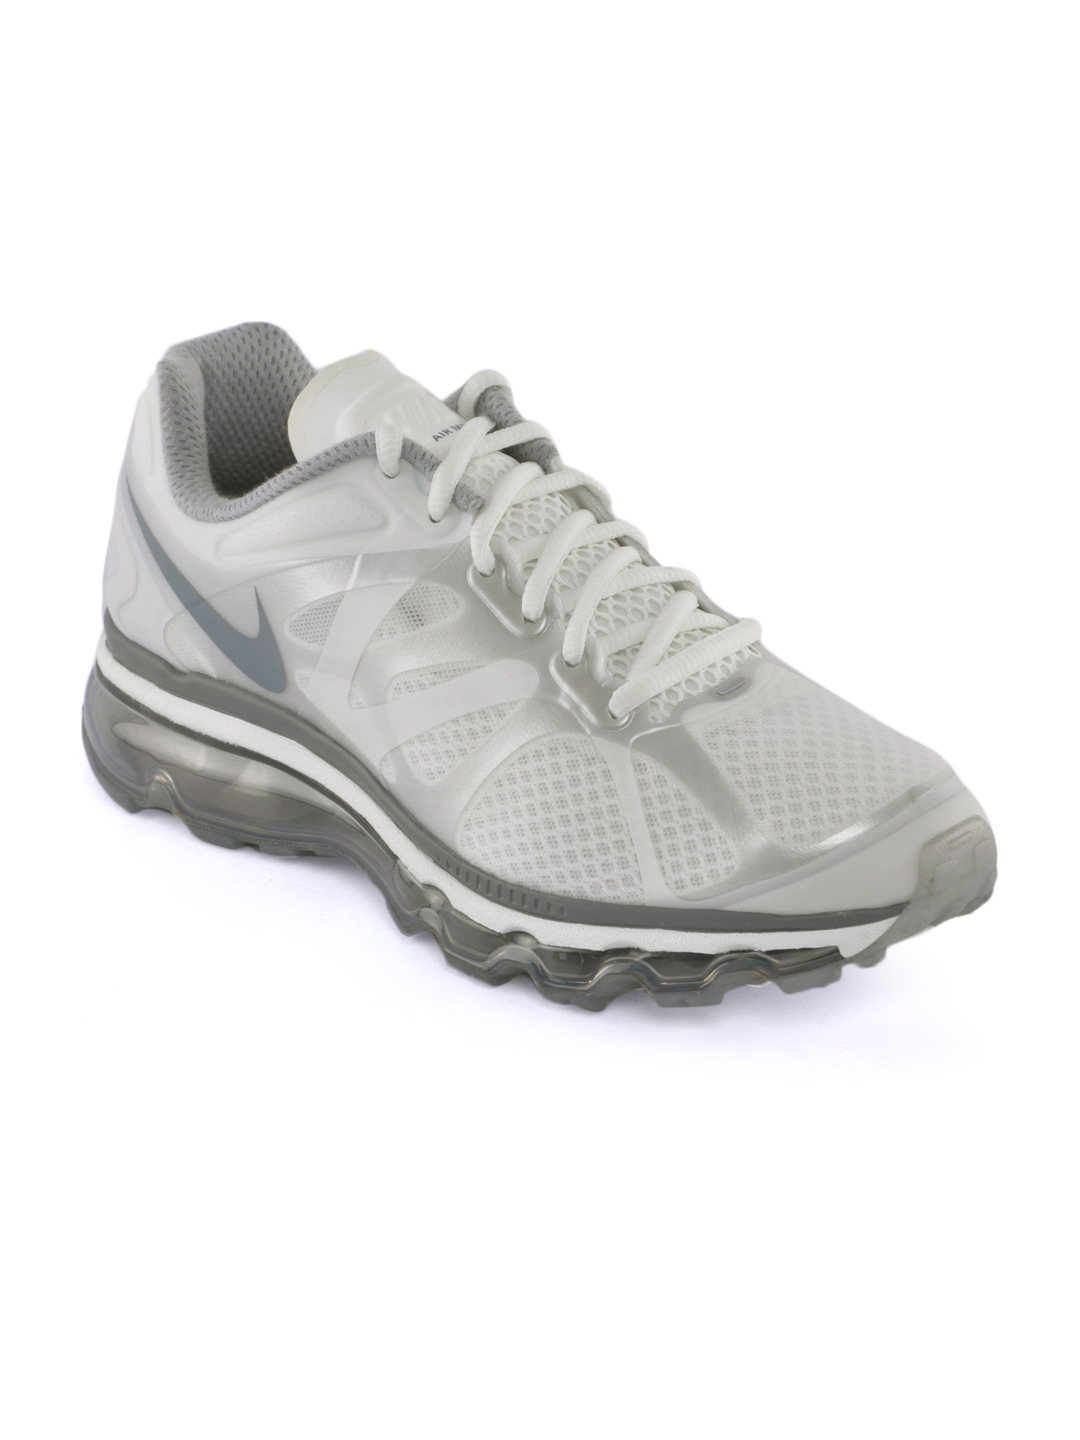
Nike Women Air Max White Sports Shoes
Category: Footwear / Shoes / Sports Shoes
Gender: Women
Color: White
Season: Summer 2012
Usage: Sports